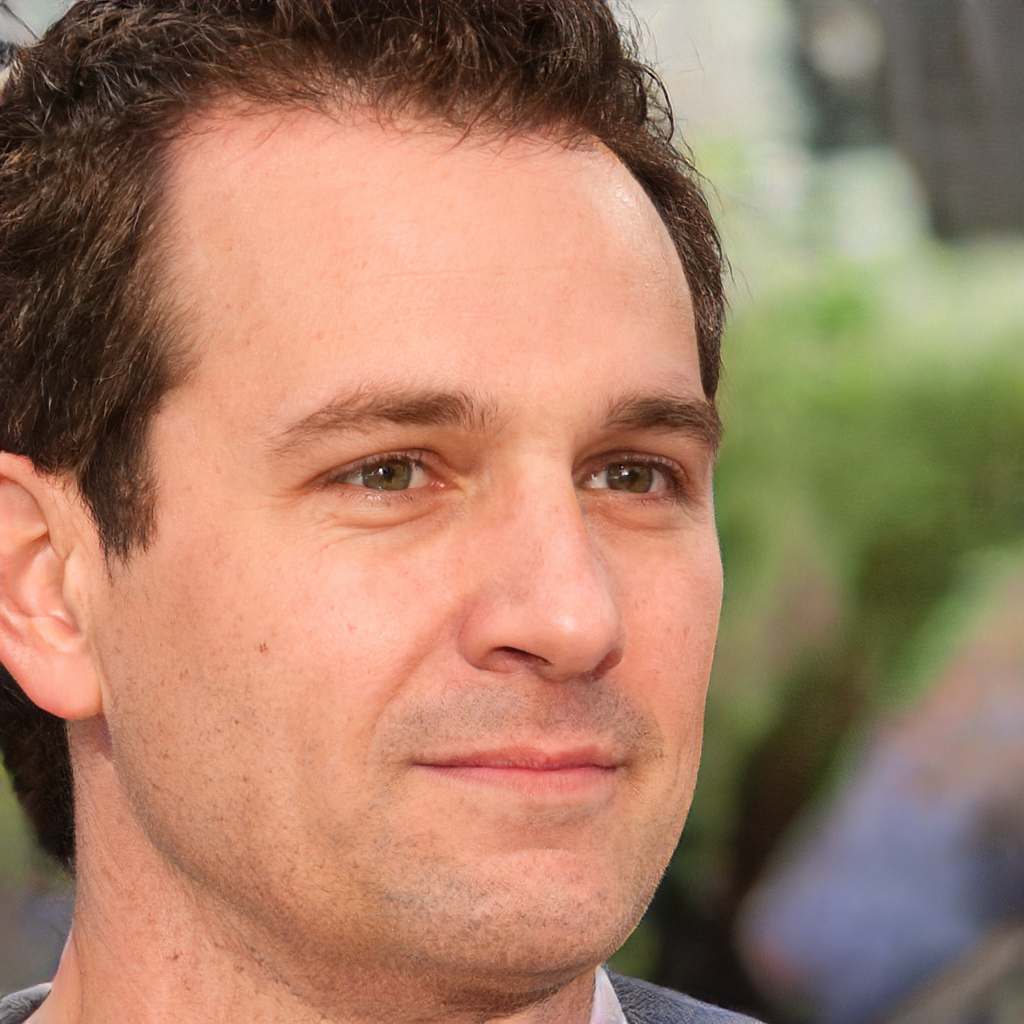
Gender: Male